Scania

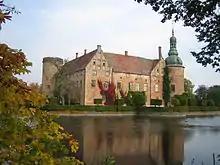
Vittskövle Castle.

Scania's long-running and sometimes intense trade relations with other communities along the coast of the European continent through history have made the culture of Scania distinct from other geographical regions of Sweden. Its open landscape, often described as a colourful patchwork quilt of wheat and rapeseed fields, and the relatively mild climate at the southern tip of the Scandinavian Peninsula, have inspired many Swedish artists and authors to compare it to European regions like Provence in southern France and Zeeland in the Netherlands. Among the many authors who have described the "foreign" continental elements of the Scanian landscape, diet and customs are August Strindberg and Carl Linnaeus. In 1893 August Strindberg wrote about Scania: "In beautiful, large wave lines, the fields undulate down toward the lake; a small deciduous forest limits the coastline, which is given the inviting look of the Riviera, where people shall walk in the sun, protected from the north wind. [...] The Swede leaves the plains with a certain sense of comfort, because its beauty is foreign to him." In another chapter he states: "The Swedes have a history that is not the history of the South Scandinavians. It must be just as foreign as Vasa's history is to the Scanian."